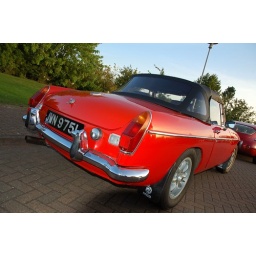
The classic car show at the Britannic building in Wythall. Nikon D70.